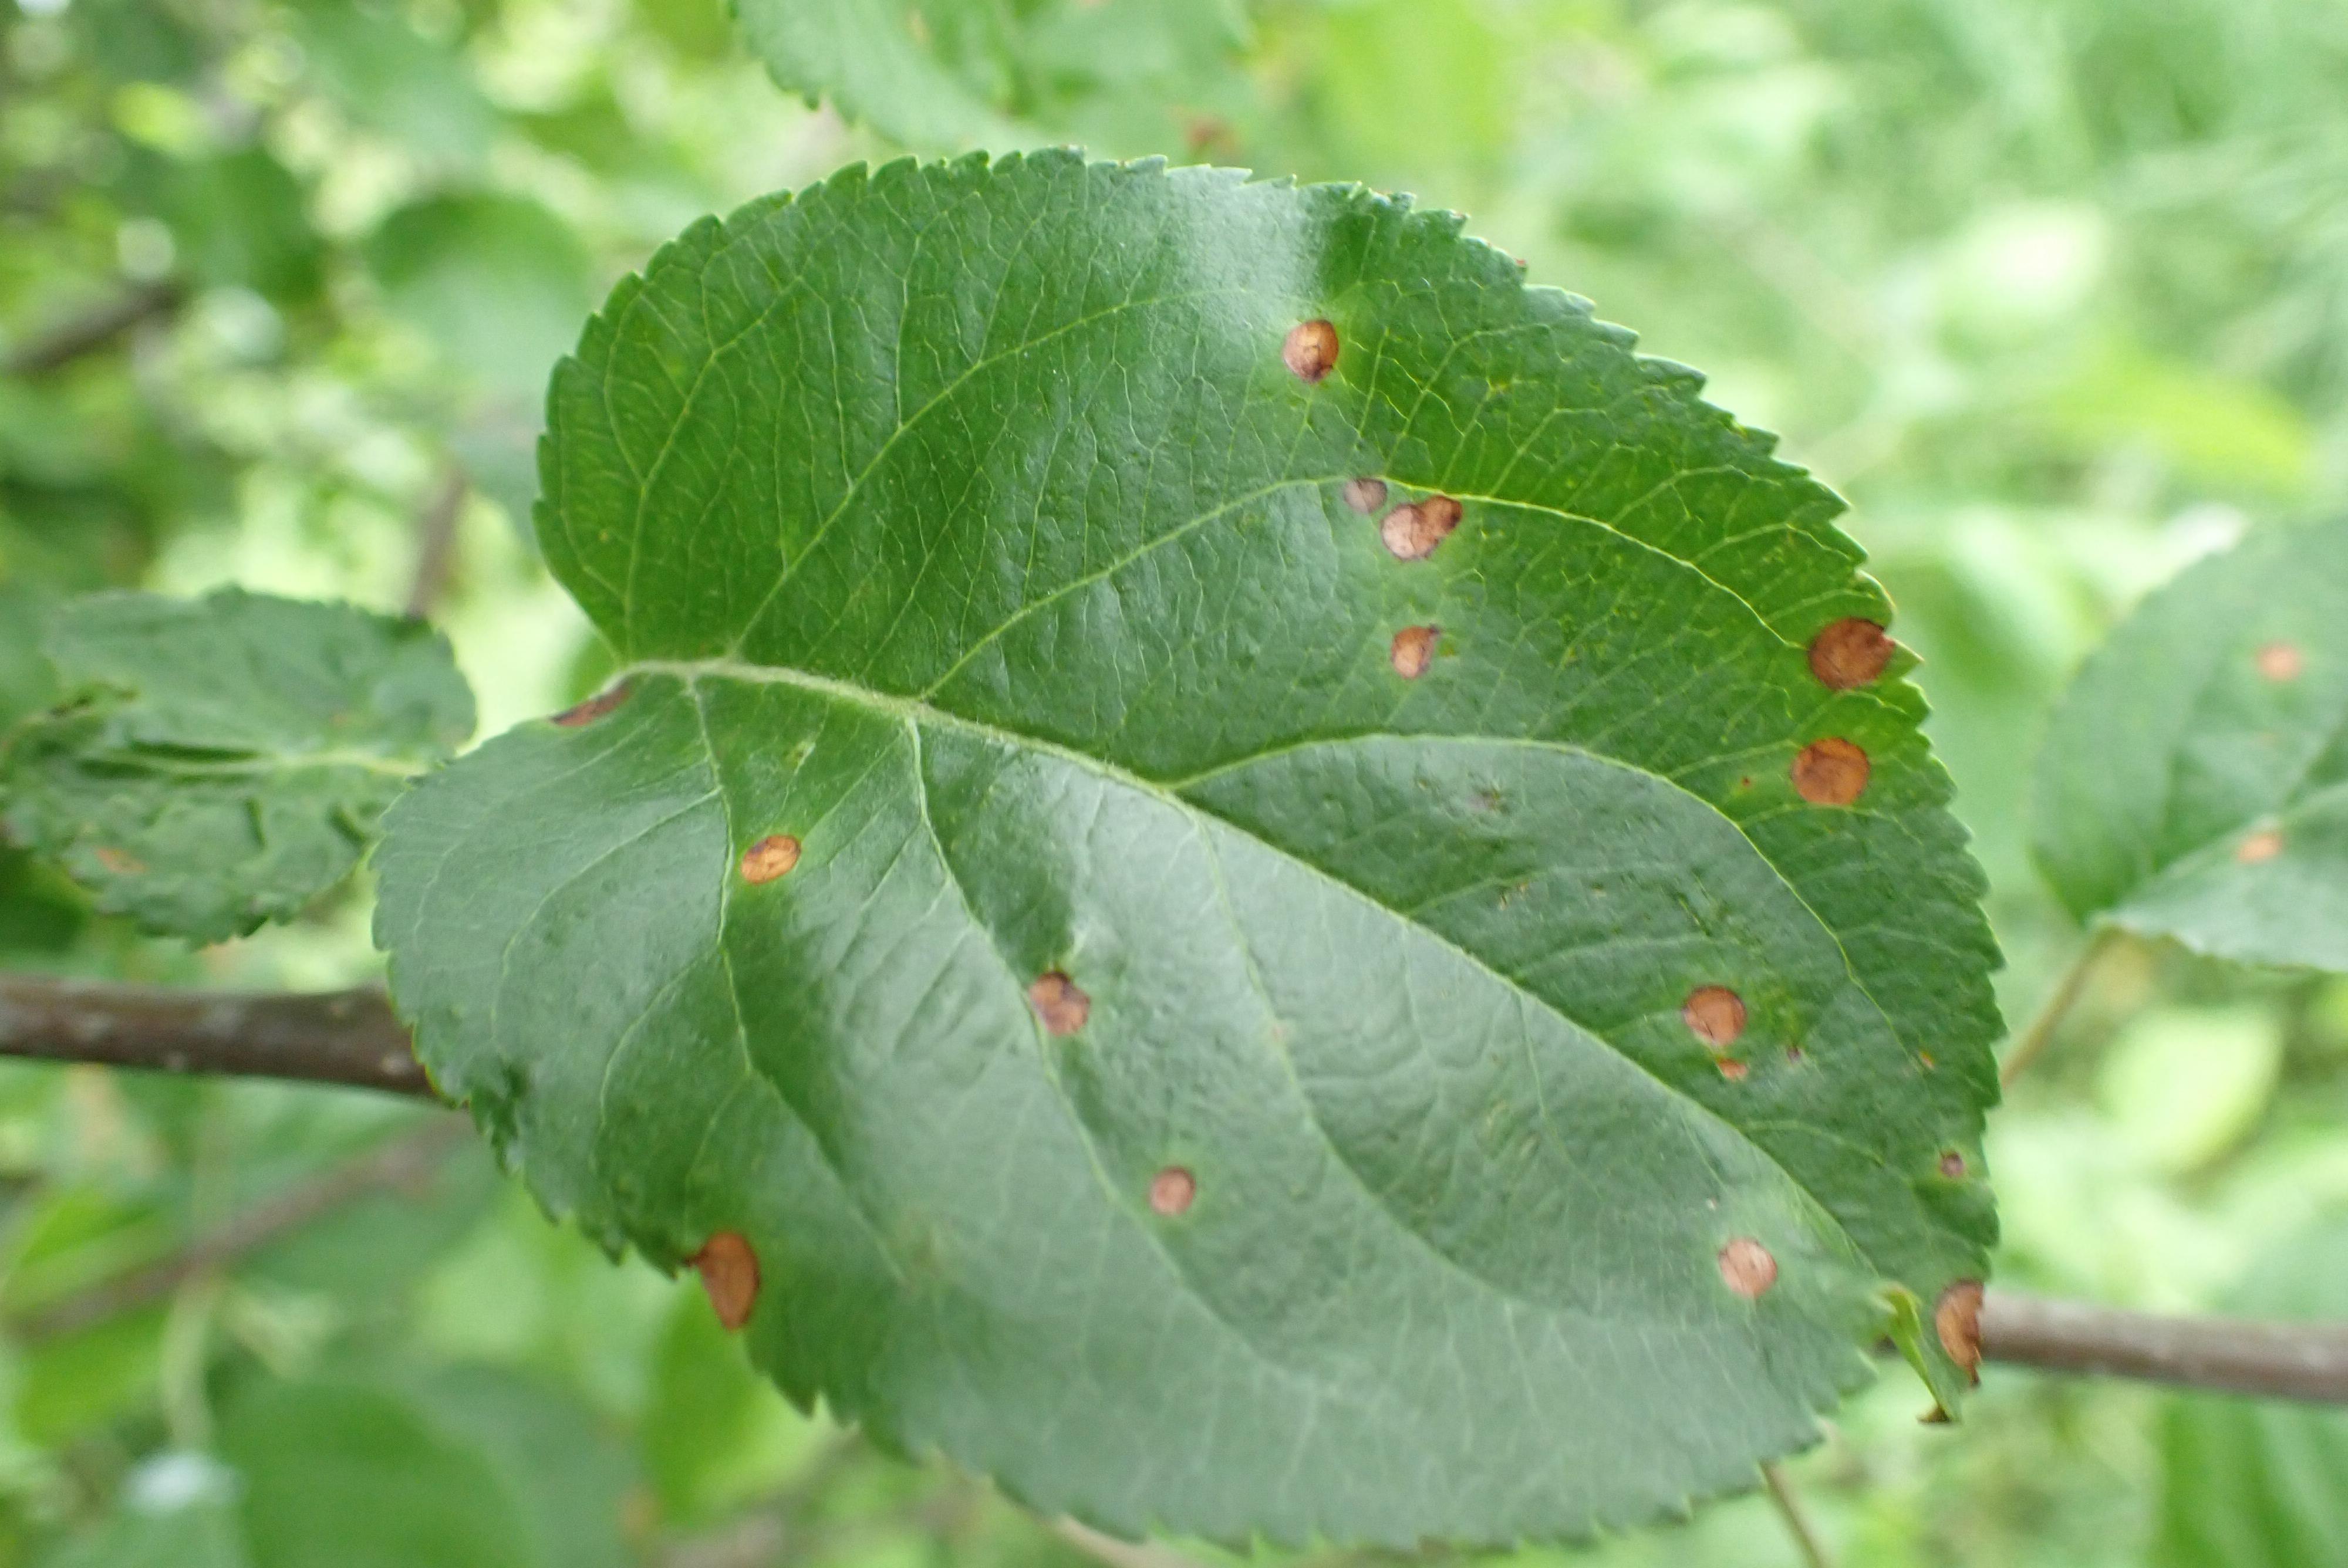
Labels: frog_eye_leaf_spot